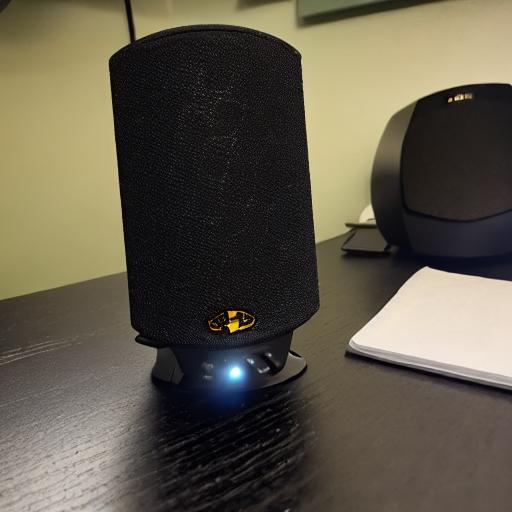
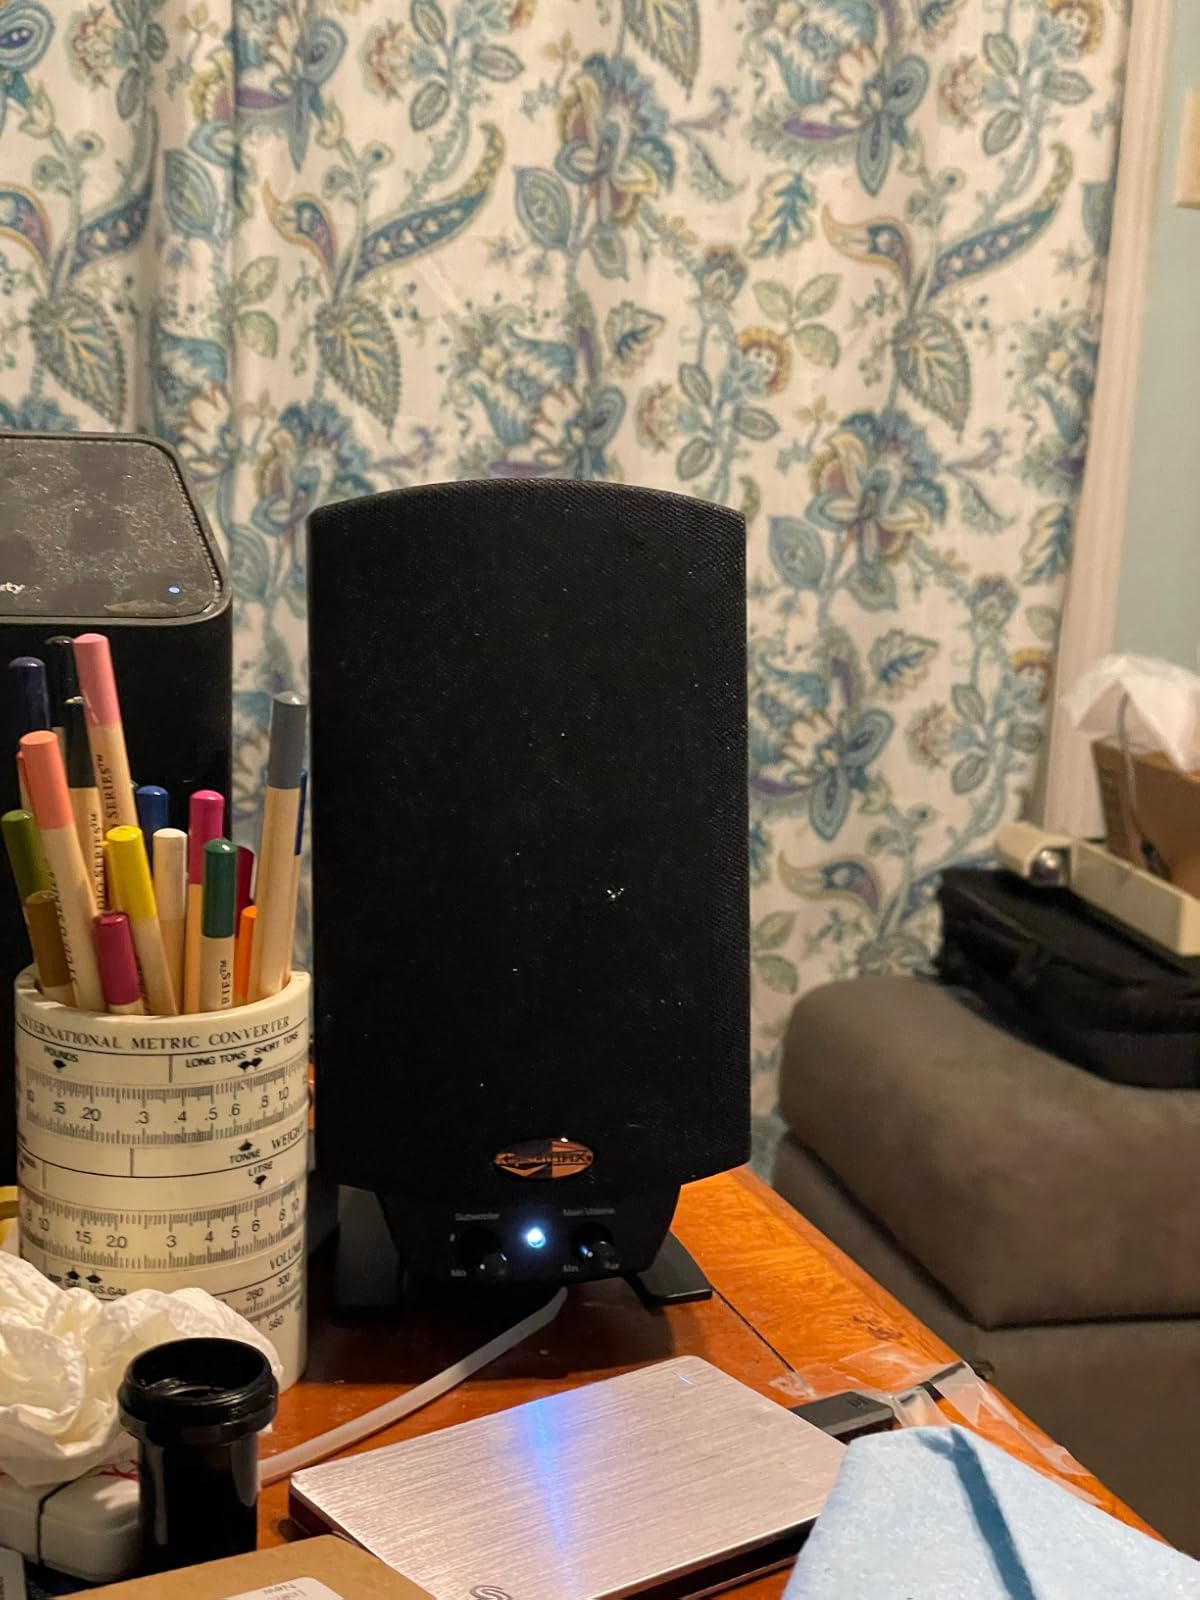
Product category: speaker
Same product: no